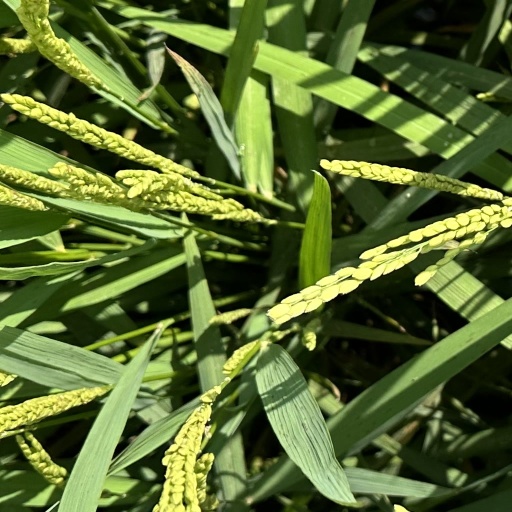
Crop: rice